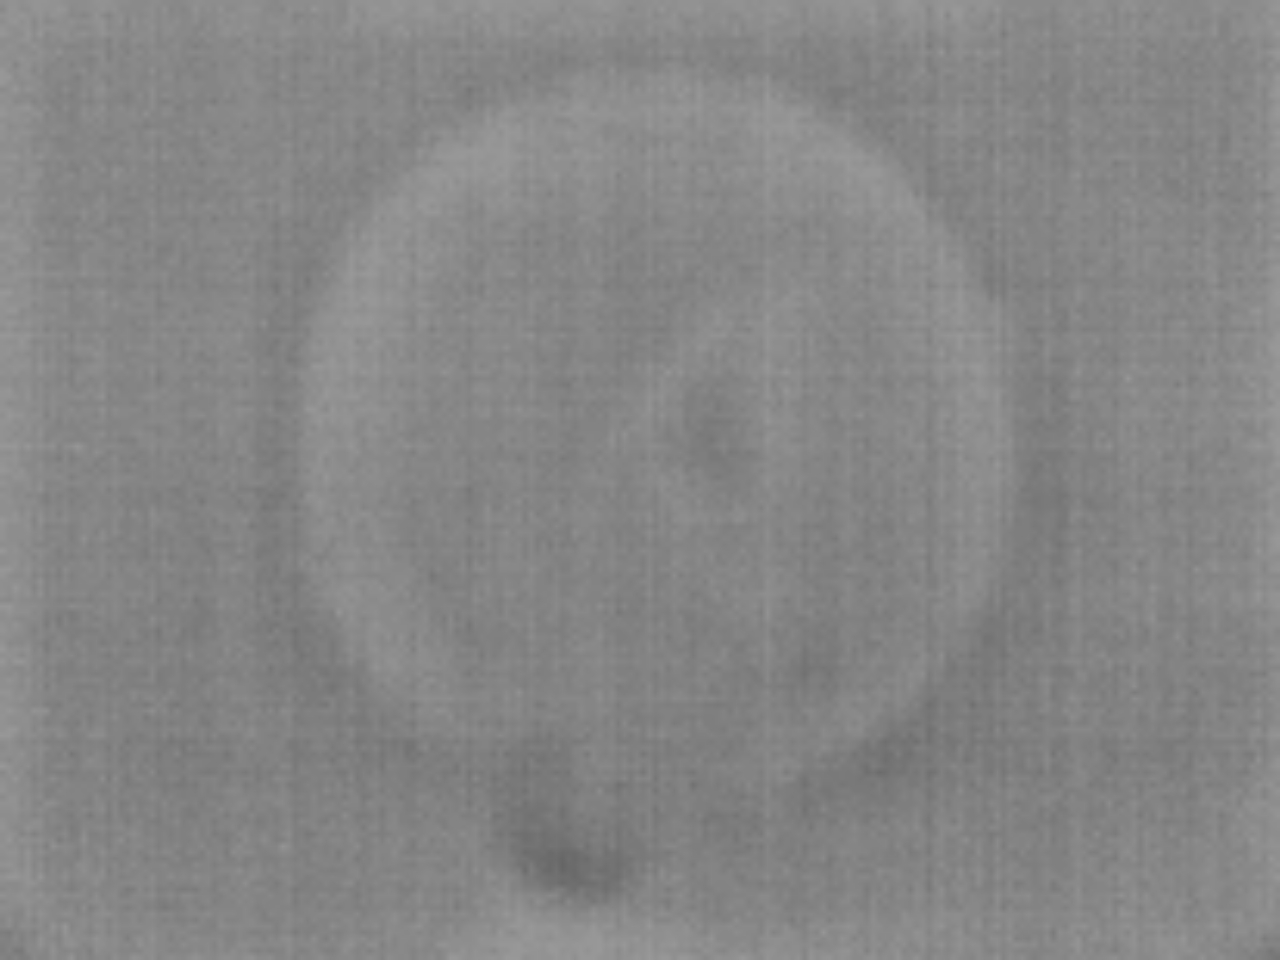
Label: No Defect